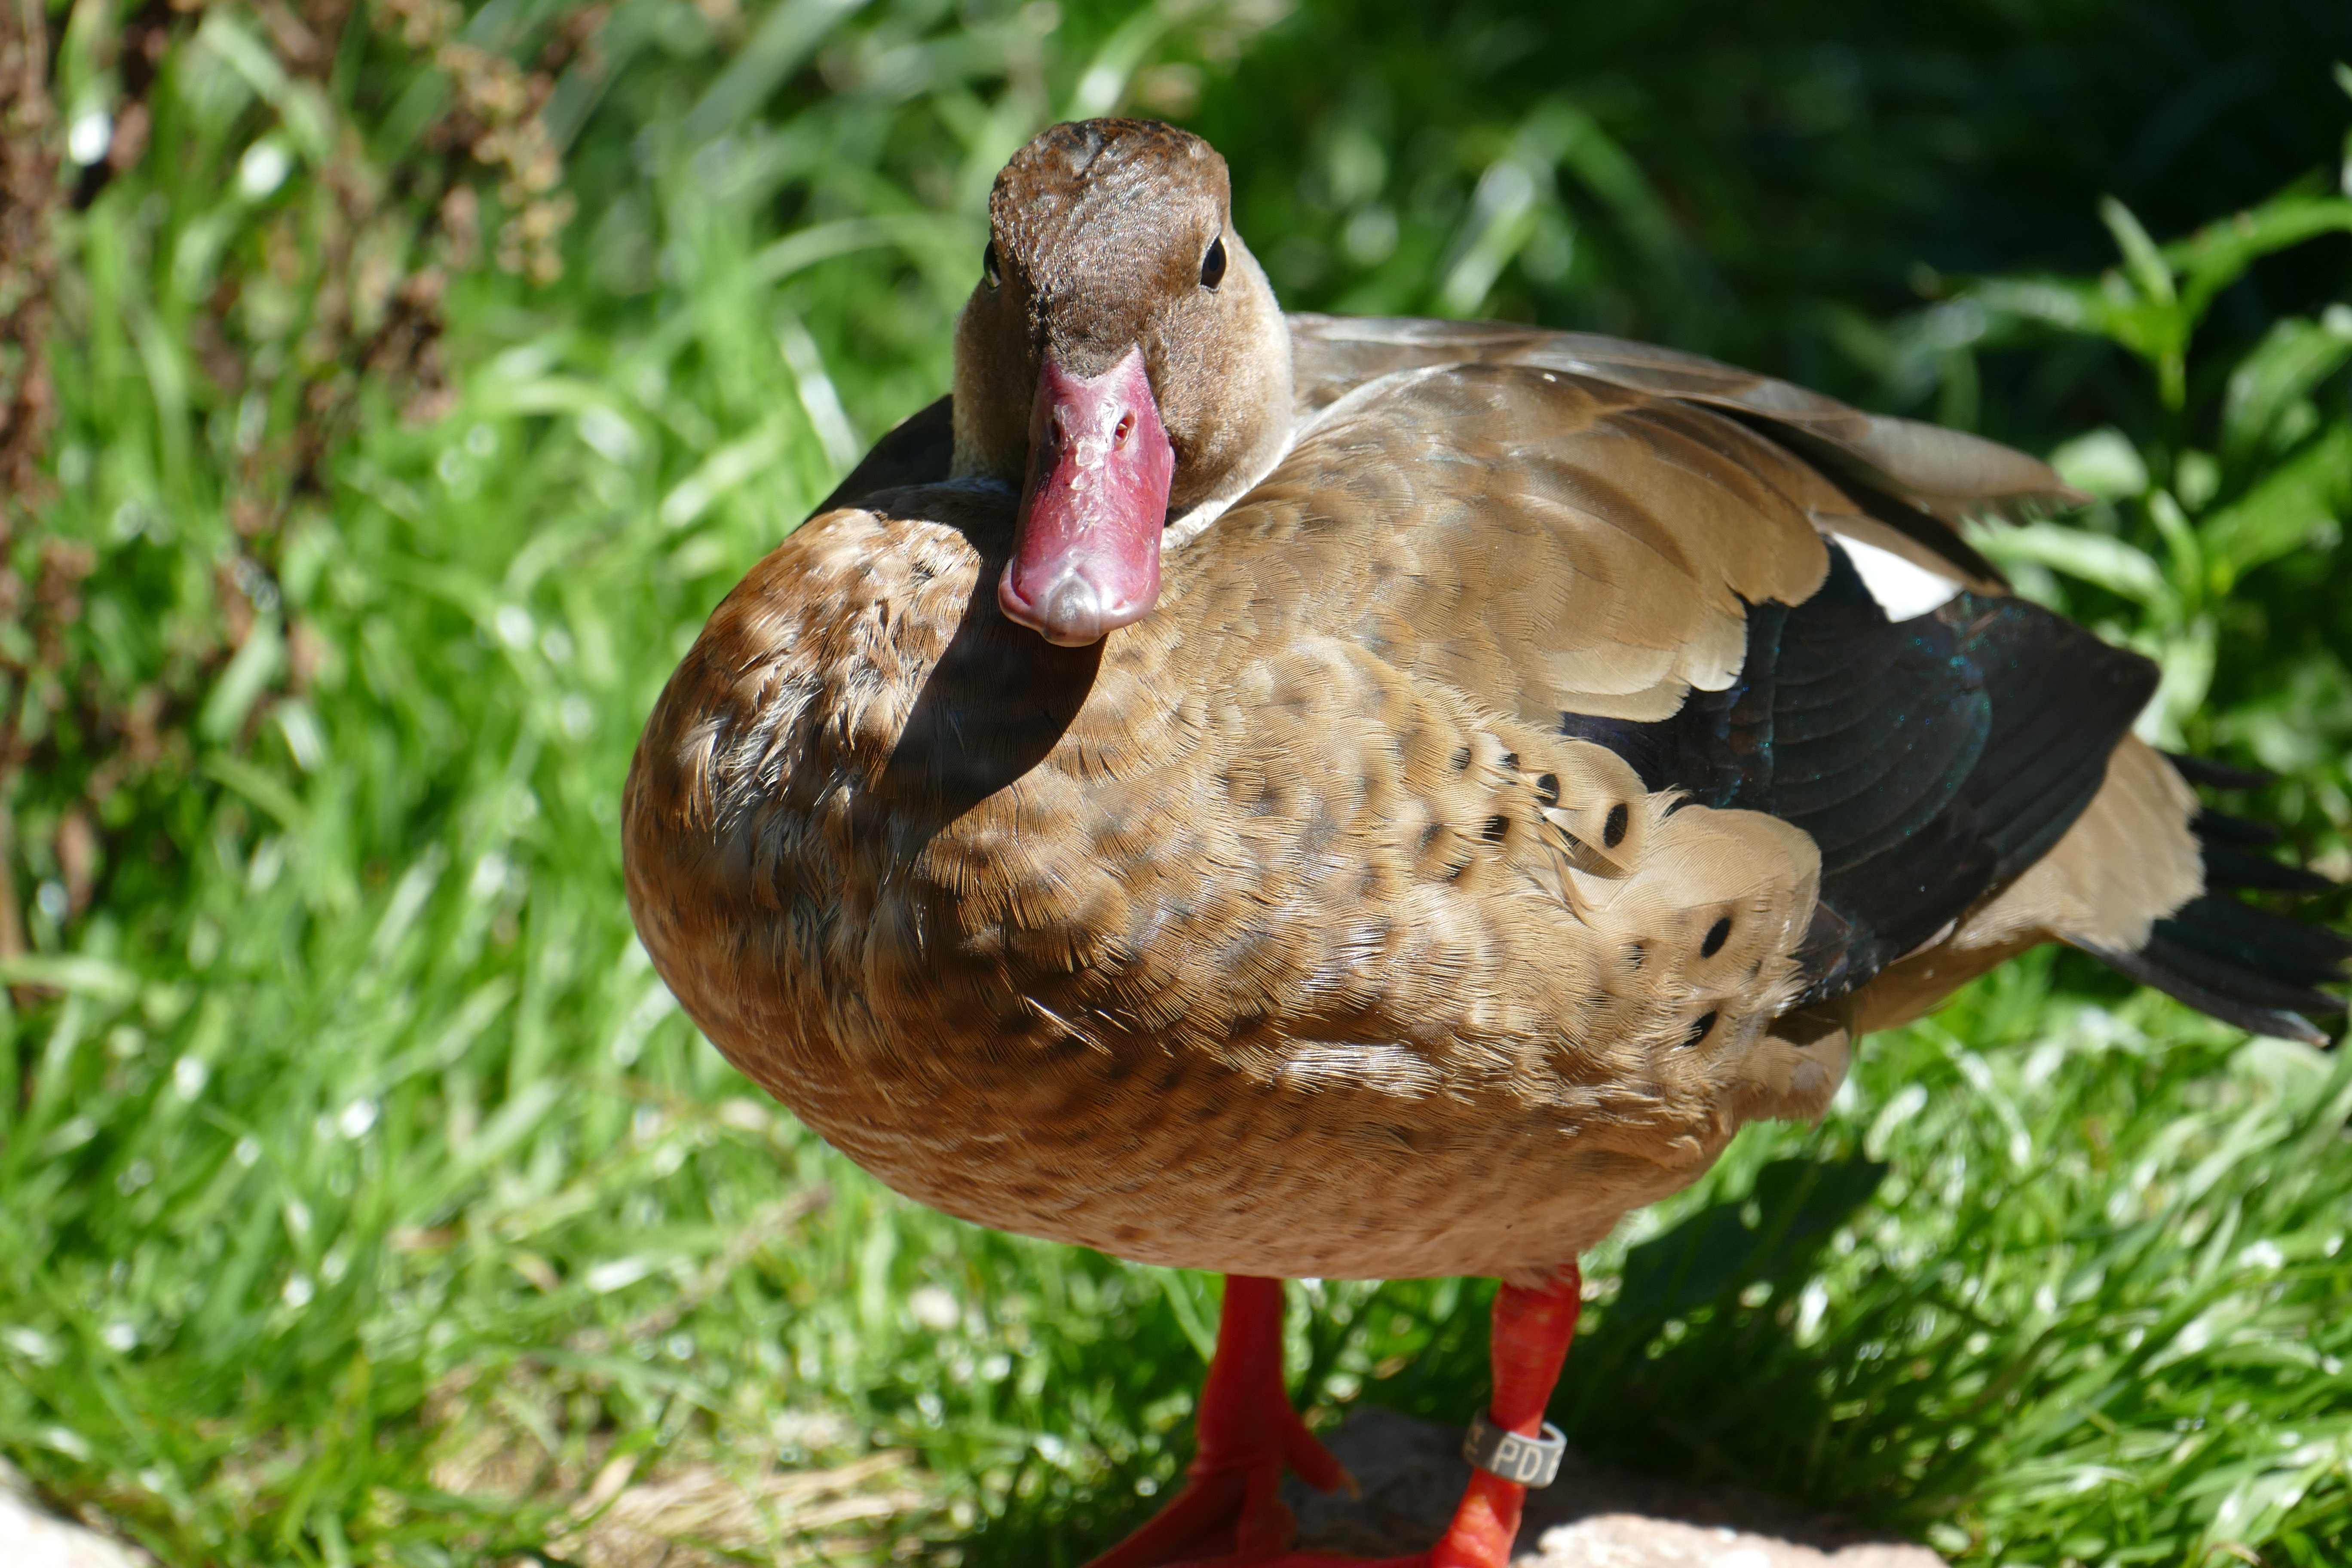
bird, animal, pond, wildlife, swim, beak, colorful, fowl, fauna, plumage, poultry, duck, goose, vertebrate, waterfowl, water bird, mallard, duck bird, ducks geese and swans